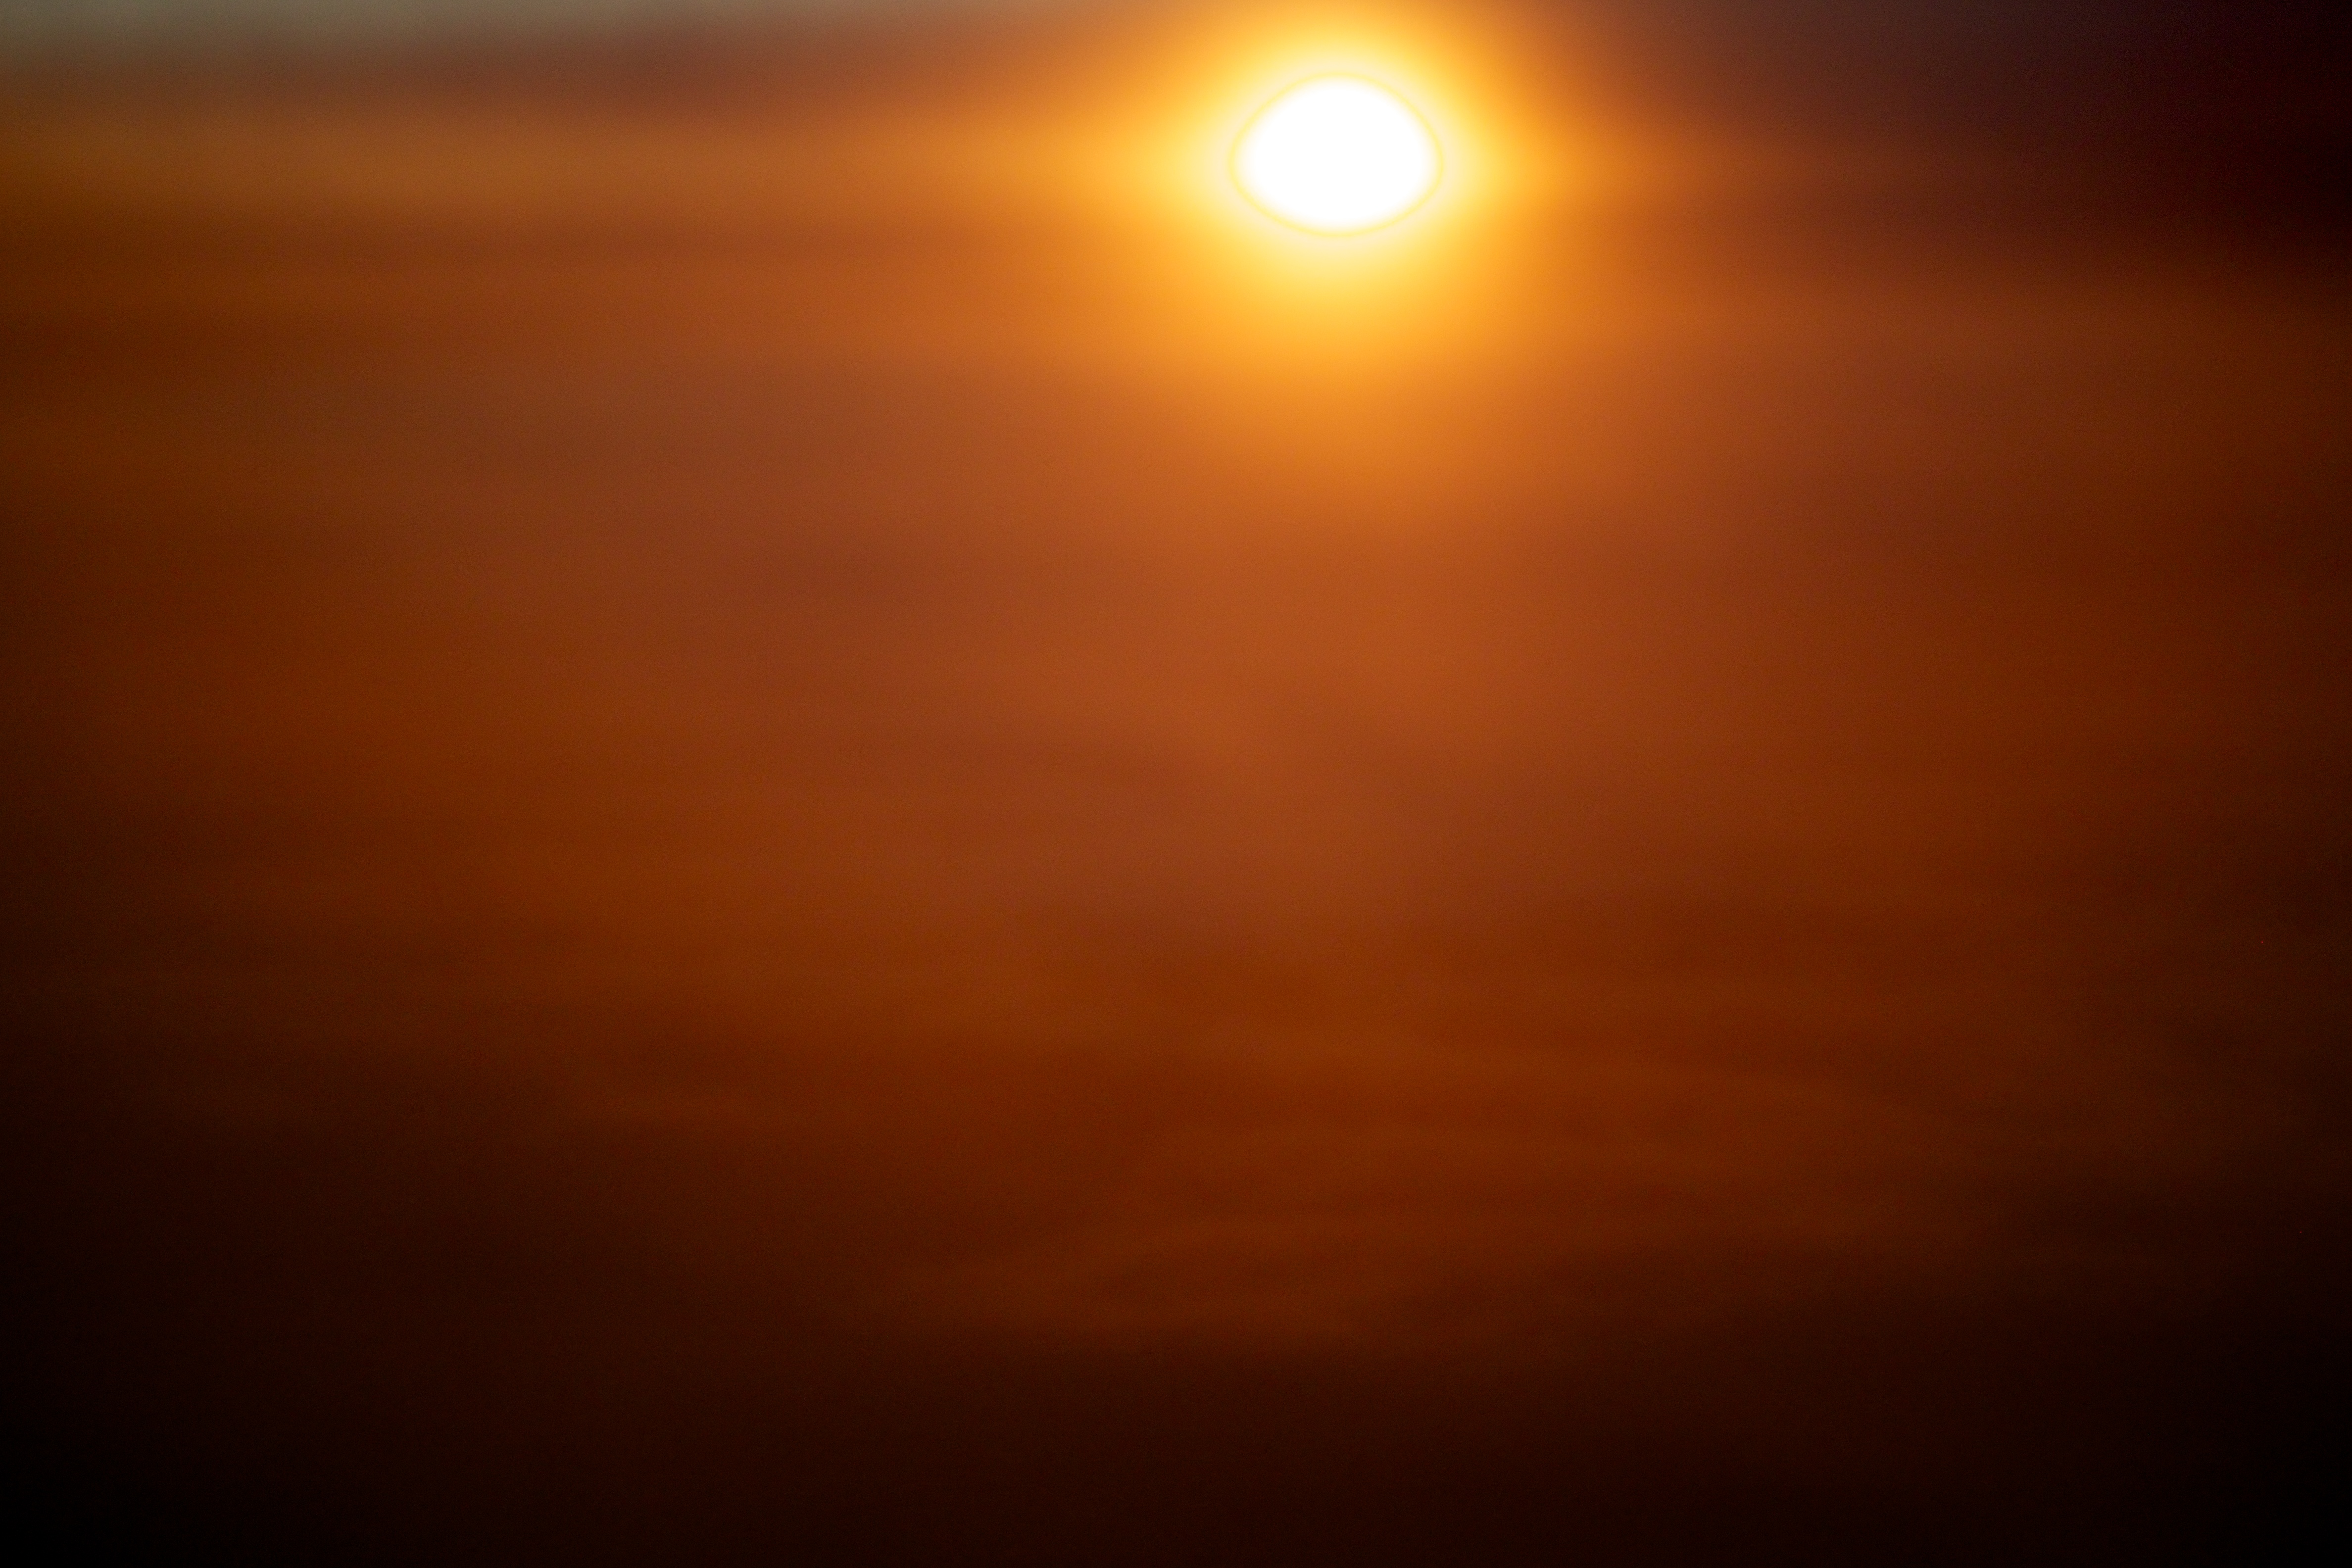
horizon, light, cloud, sky, sun, sunrise, sunset, sunlight, morning, dawn, atmosphere, dusk, evening, odyssey, afterglow, astronomical object, atmospheric phenomenon, red sky at morning